27th Battalion (Australia)

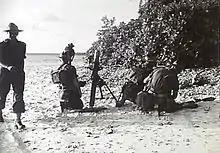
A 27th Battalion mortar team during a training exercise in December 1944

In late May 1944, the 27th Battalion was shipped to Lae, before proceeding to Wau where it underwent further jungle warfare training while waiting for the American troops to established footholds on its way to Bougainville. The battalion was deployed to Green Island, in September 1944, relieving the American troops defending Lagoon Airfield. The Americans were subsequently redeployed to the fighting in the Philippines.